Angus T. Jones

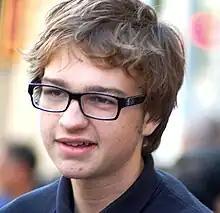
Jones in 2011

During the show's ninth season, which ran from 2011 to 2012, Jones' character Jake was given more adult storylines: he was portrayed as a heavy marijuana user, as well as being sexually active both with girls his own age and older women. The final episode of season 9 shows Jake graduating from high school and joining the army. At the annual PaleyFest held in Los Angeles, California in March 2012, Jones, who turned 18 during the ninth season, said that he was uncomfortable with the new storylines, saying that it was "very awkward" to do the "adult thing" while not an adult.